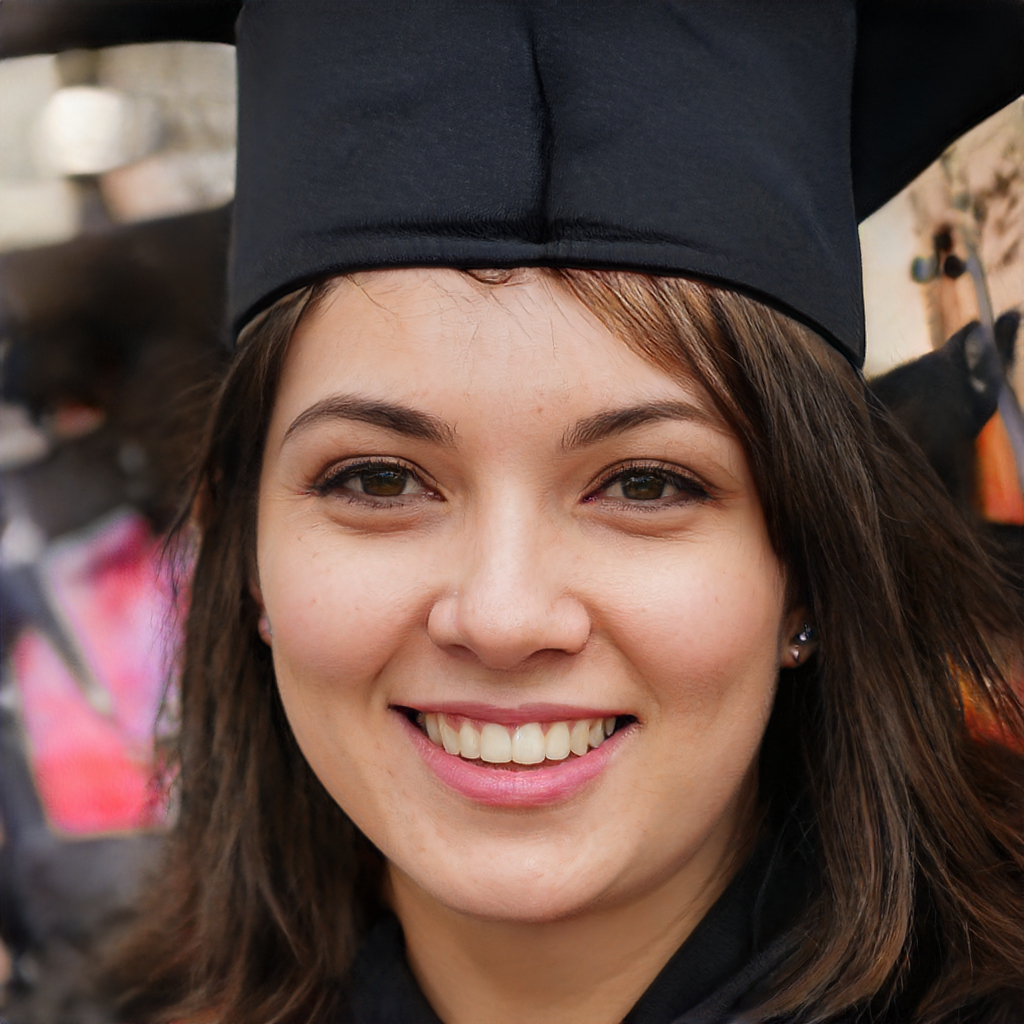
Portrait style: Real Portrait